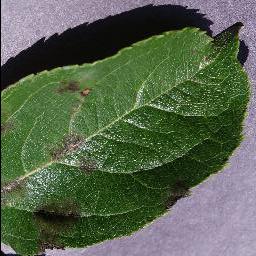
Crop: apple
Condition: scab